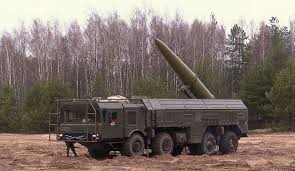
Label: Air Defense